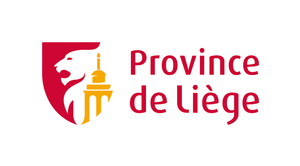
La province de Liège est une province belge située dans l'Est de la Région wallonne ; elle est placée sous la tutelle de cette dernière.
Les armoiries de la province de Liège sont très proches des armoiries de la principauté de Liège. Depuis le 21 mars 2008, la province de Liège a adopté un logotype, qui a vocation à remplacer ses armoiries dans la plupart des documents officiels et sur son site internet. On retrouve dans ce logotype plusieurs éléments des armoiries : les couleurs jaune, blanche et rouge, le lion et le perron.